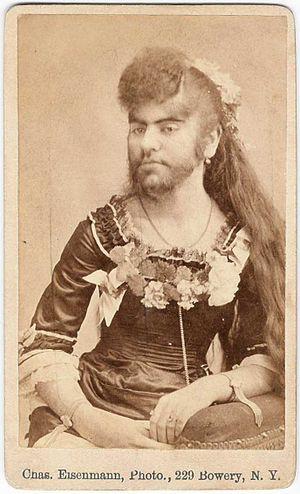
Annie Jones nait en Virginie en 1865. Dès sa naissance, son menton est couvert d'un épais duvet, probablement un symptôme d'un dérèglement hormonal nommé hirsutisme.